Fort Ord

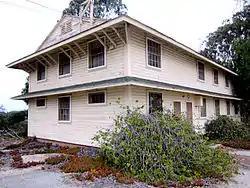
Fort Ord Station Veterinary Hospital, 2014 photo

The Fort Ord Station Veterinary Hospital (SVH) at the Marina Equestrian Center Park in Marina was placed on the National Register of Historic Places in 2014, by the Friends of the Fort Ord Warhorse. This is the first such designation on Fort Ord. The history is detailed at the Fort Ord Equestrian Center. The Fort Ord SVH was built for the Army Veterinary Corps as an equine veterinary hospital in 1941 to serve the 1400 horses of the 76th Field Artillery Regiment, cavalry, and quartermaster mule-train units. This is the only remaining example of a major World War II-construction medical facility for warhorses. Twelve of the original twenty-one World War II stables for the horses and mules were about 200 yards away, on Fourth Avenue and General Jim Moore Boulevard, but were demolished by CSUMB in 2011.